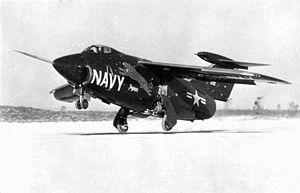
Le Grumman XF10F Jaguar est un prototype d'avion de chasse à géométrie variable conçu dans les années 1950 et utilisé par l'United States Navy. Bien qu'il n'entre jamais en service, les recherches conduisent aux futurs General Dynamics F-111 et au F-14 Tomcat de l'avionneur.